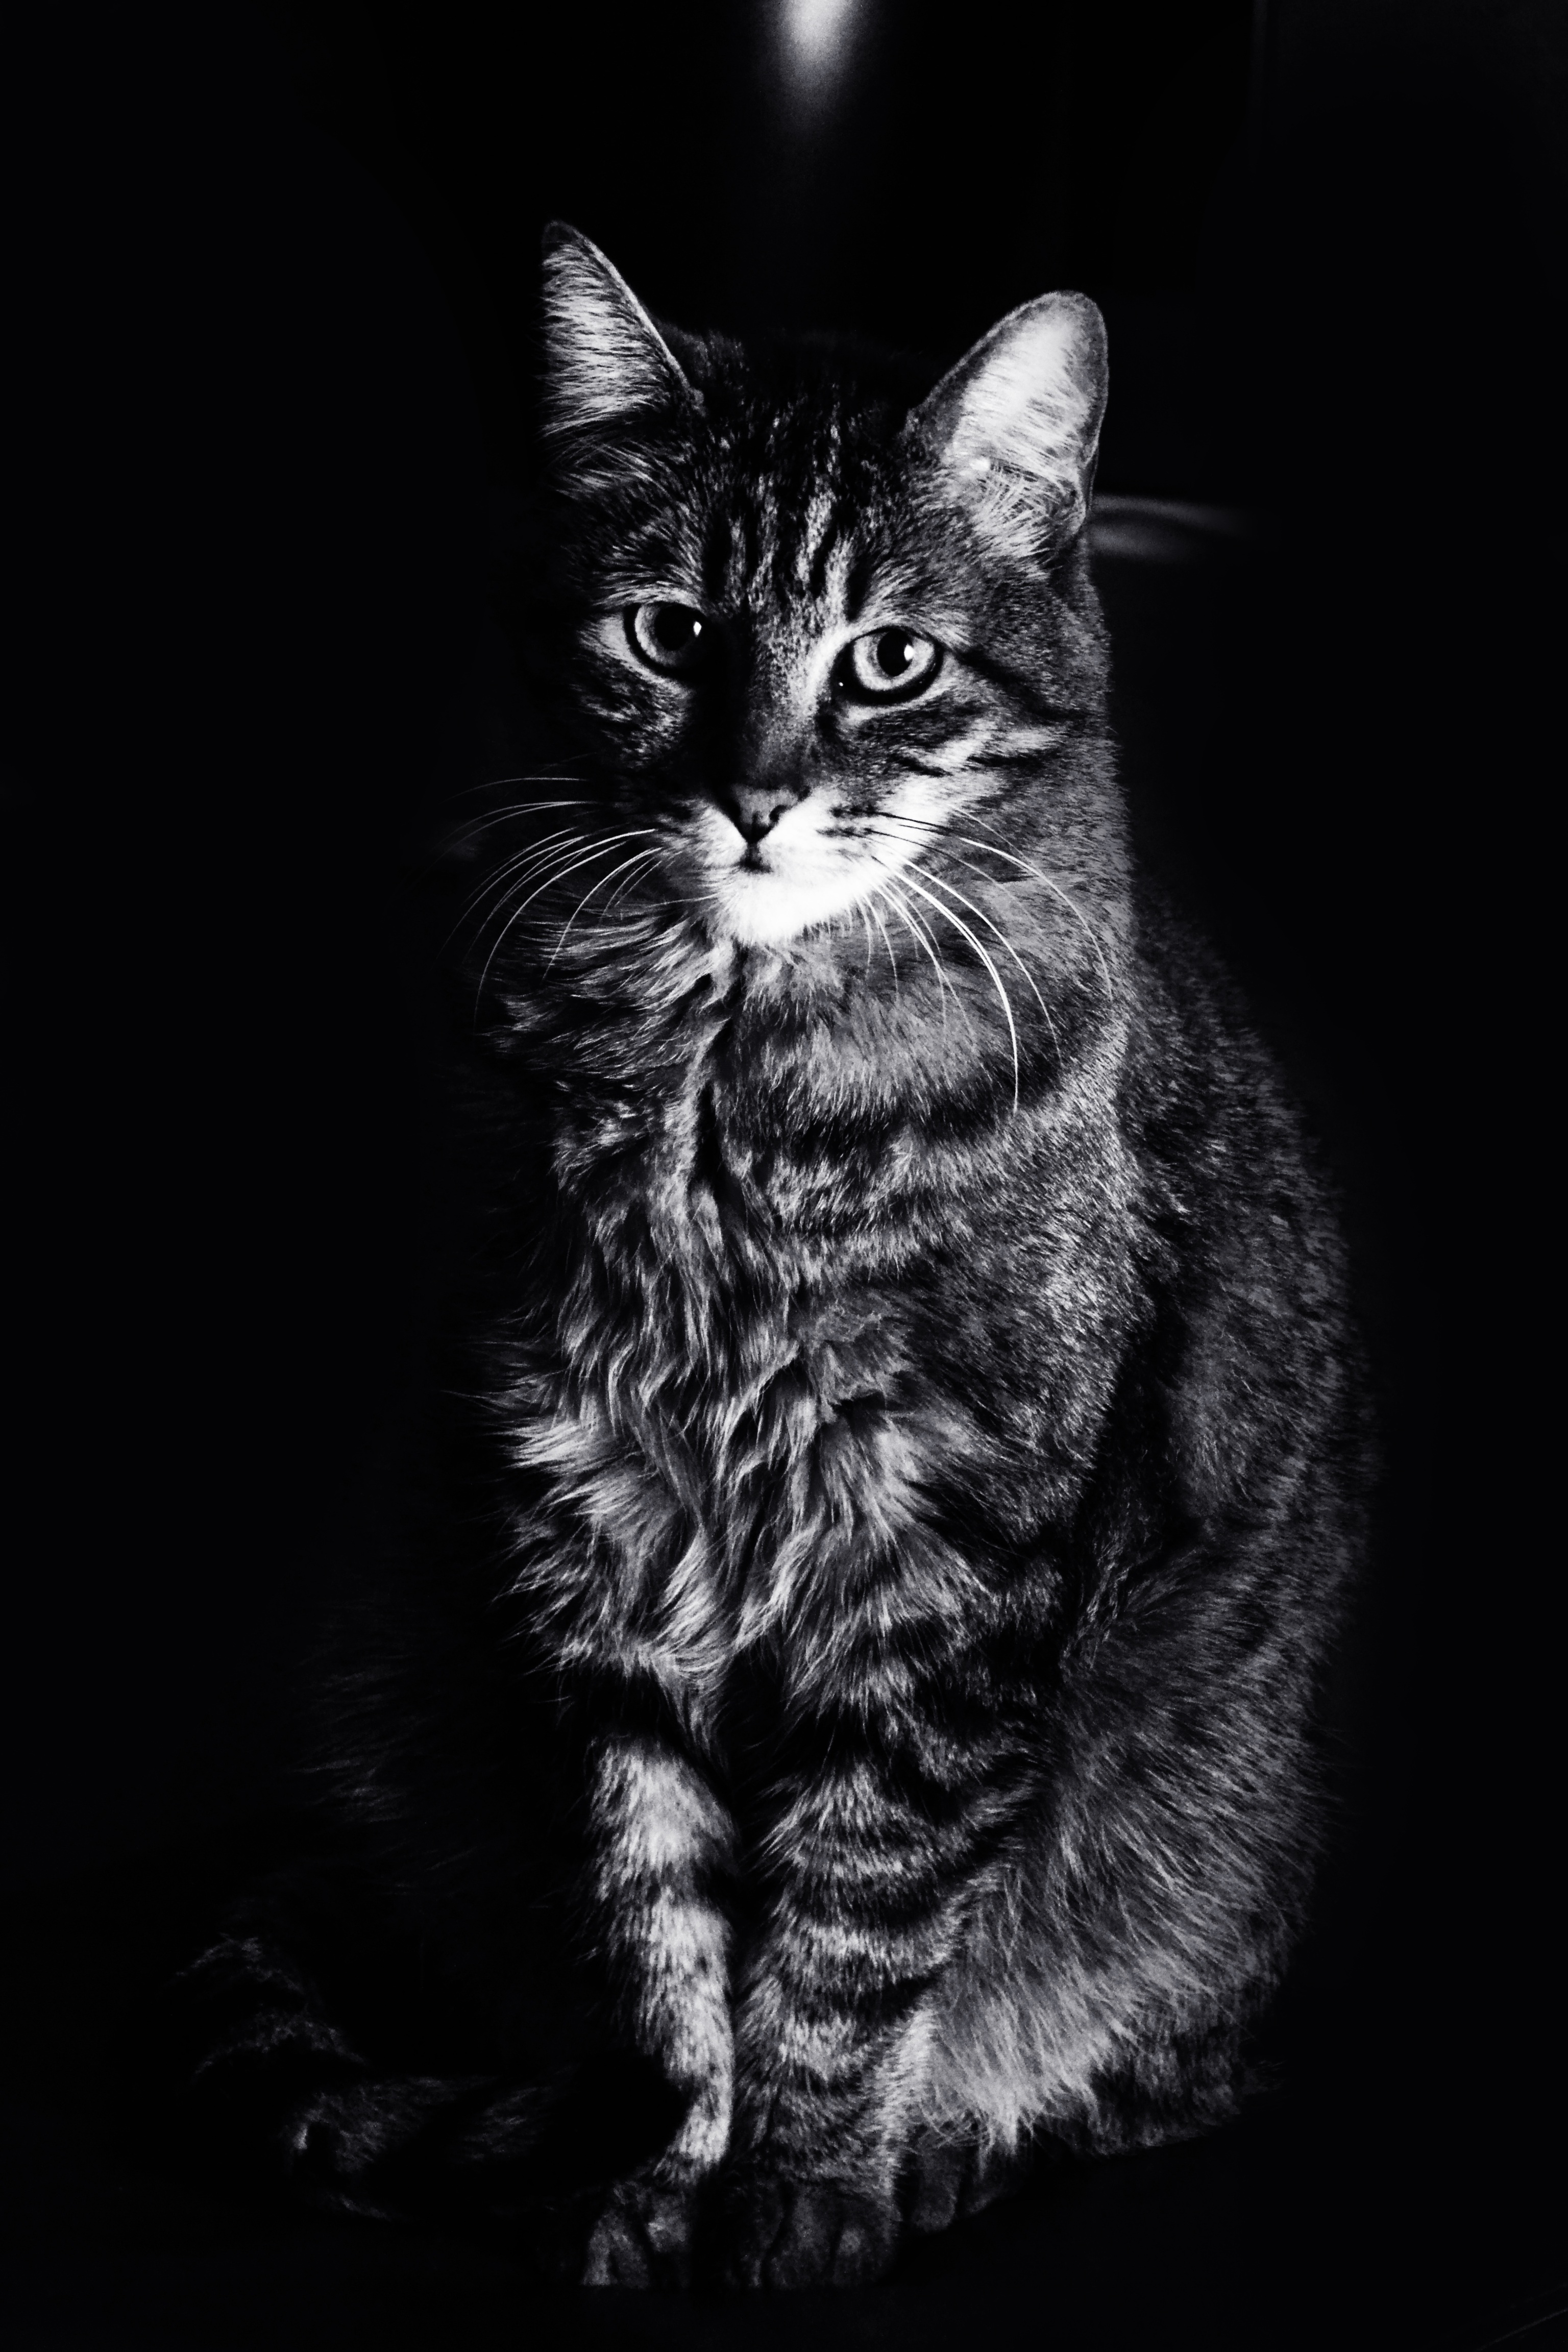
black and white, cat, feline, mammal, darkness, black cat, black, monochrome, black white, whiskers, illustration, animals, vertebrate, maine coon, monochrome photography, small to medium sized cats, cat like mammal